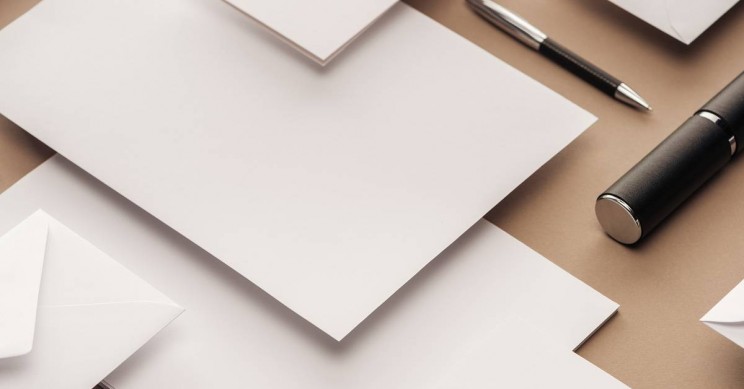
Label: paper